Shōjo Tsubaki

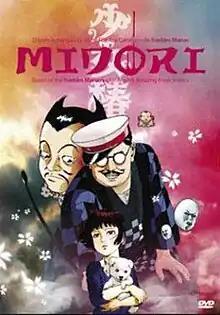
Cover of the 2006 Ciné Malta DVD of the film

"Shōjo Tsubaki" is Suehiro Maruo's adaptation of the eponymous 21-volume play by Naniwa Seiun. Seiun's play is a Shōwa period melodrama about Midori, a young girl with a bob haircut who starts to sell camellia flowers on the streets to help her mother after her father disappears. Human traffickers force her to perform in a revue show and as she becomes famous, her parents try to rescue her. The story ends with Midori's family reunited.